Heliodisplay

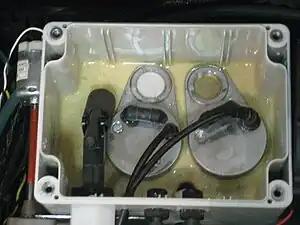
Piezoelectric ultrasonic transducer used to vaporize water for a Heliodisplay.

In 2011 IO2 reintroduced the smaller format Heliodisplays along with the standard L(large) models that project approximately 2 meter tall image (for lifesize person projections). The L models can be placed on the floor as a standing tower and take up slightly more area that a sheet of paper (14 inches in diameter) and weigh in around 70 lbs (35 kg) allowing it to be moved around by one person. Power consumption for the base tower 2 meter version is as energy efficient as the legacy models and consumes around 300 watts. The system is based on improvements to the M100, and similarly, the s (small) models over the legacy versions of the m30 both in image and user interface. The XL model is a separate system that supports larger format images beyond the 2 meter range. All units from 2009 have a simple interface with a single on/off button and power cord.